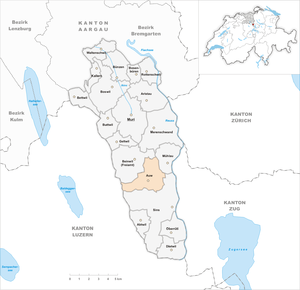
Auw est une commune suisse du canton d'Argovie, située dans le district de Muri.